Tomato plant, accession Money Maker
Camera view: bottom (45 deg); turntable rotation: 60 degrees
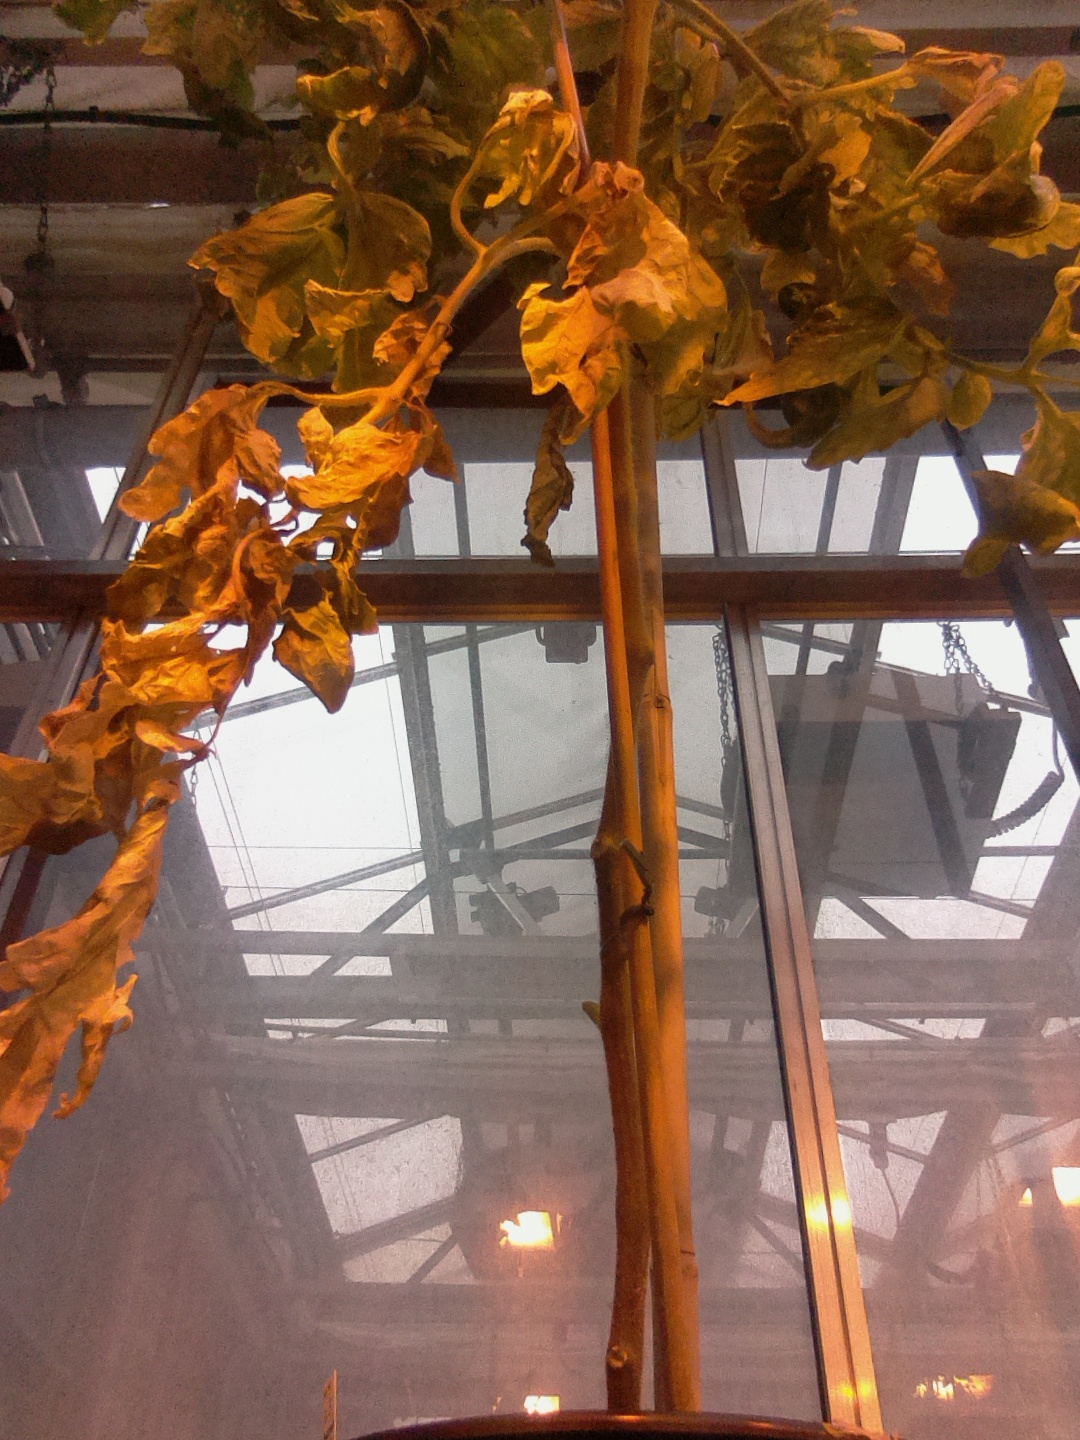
BBCH growth stage 81: 10%-20% of fruits show typical fully ripe color